Household Cavalry Composite Regiment

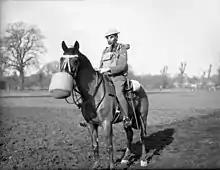
A mounted lance corporal of the Household Cavalry Regiment wearing a gas mask, Windsor, 1939

The Blues were at Windsor when war was declared on 3 September 1939. That month, the Life Guards and Royal Horse Guards formed the Household Cavalry Composite Regiment and the Household Cavalry Training Regiment. King George VI was instinctively biased in the favour of the Household Cavalry expressing a wish to see both regiments involved in battle and doing ceremonial duties. From 30 September 1939 the king inspected the Composites and then each unit in turn. Remounts Depots were established to keep the regiments on horseback, but the Composite was short of horses. But it became clear from advice received from Bernard Montgomery that Remounts would soon have to be abandoned. The Household Cavalry Composite Regiment served with the 4th Cavalry Brigade and joined the 1st Cavalry Division when it was formed on 31 October 1939.